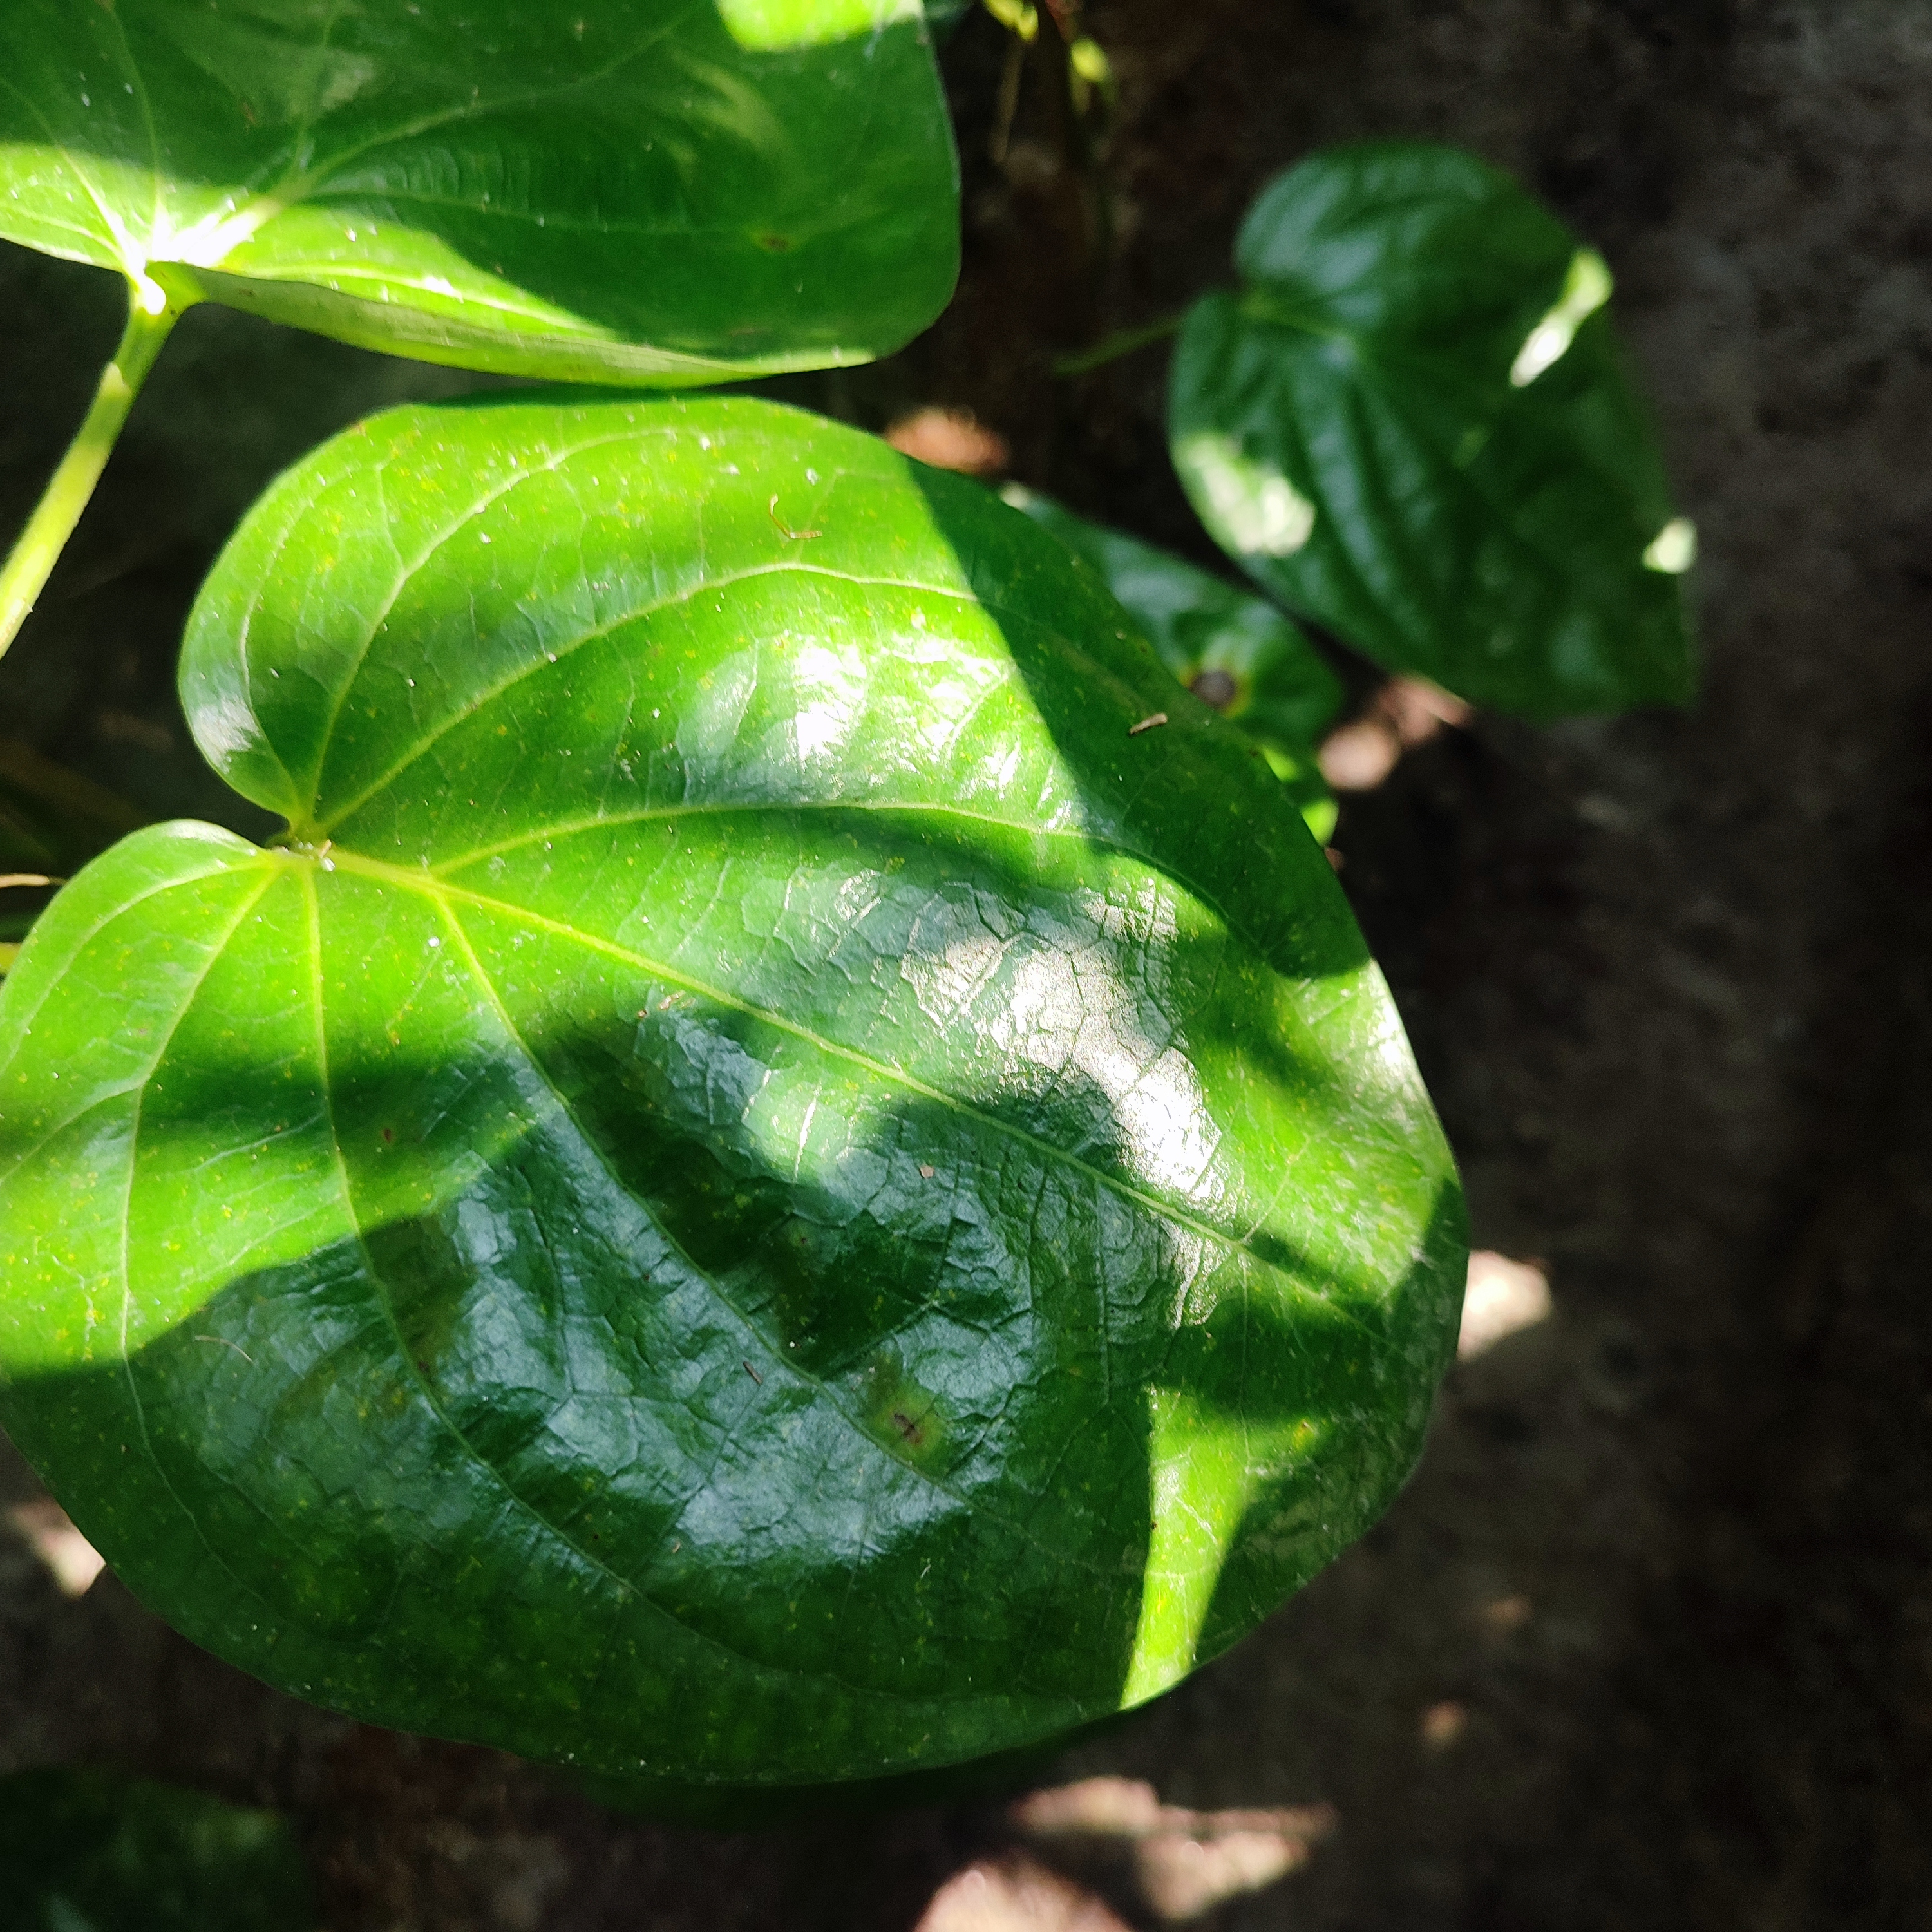
Label: Healthy_Leaf